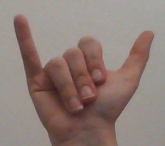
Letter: ya